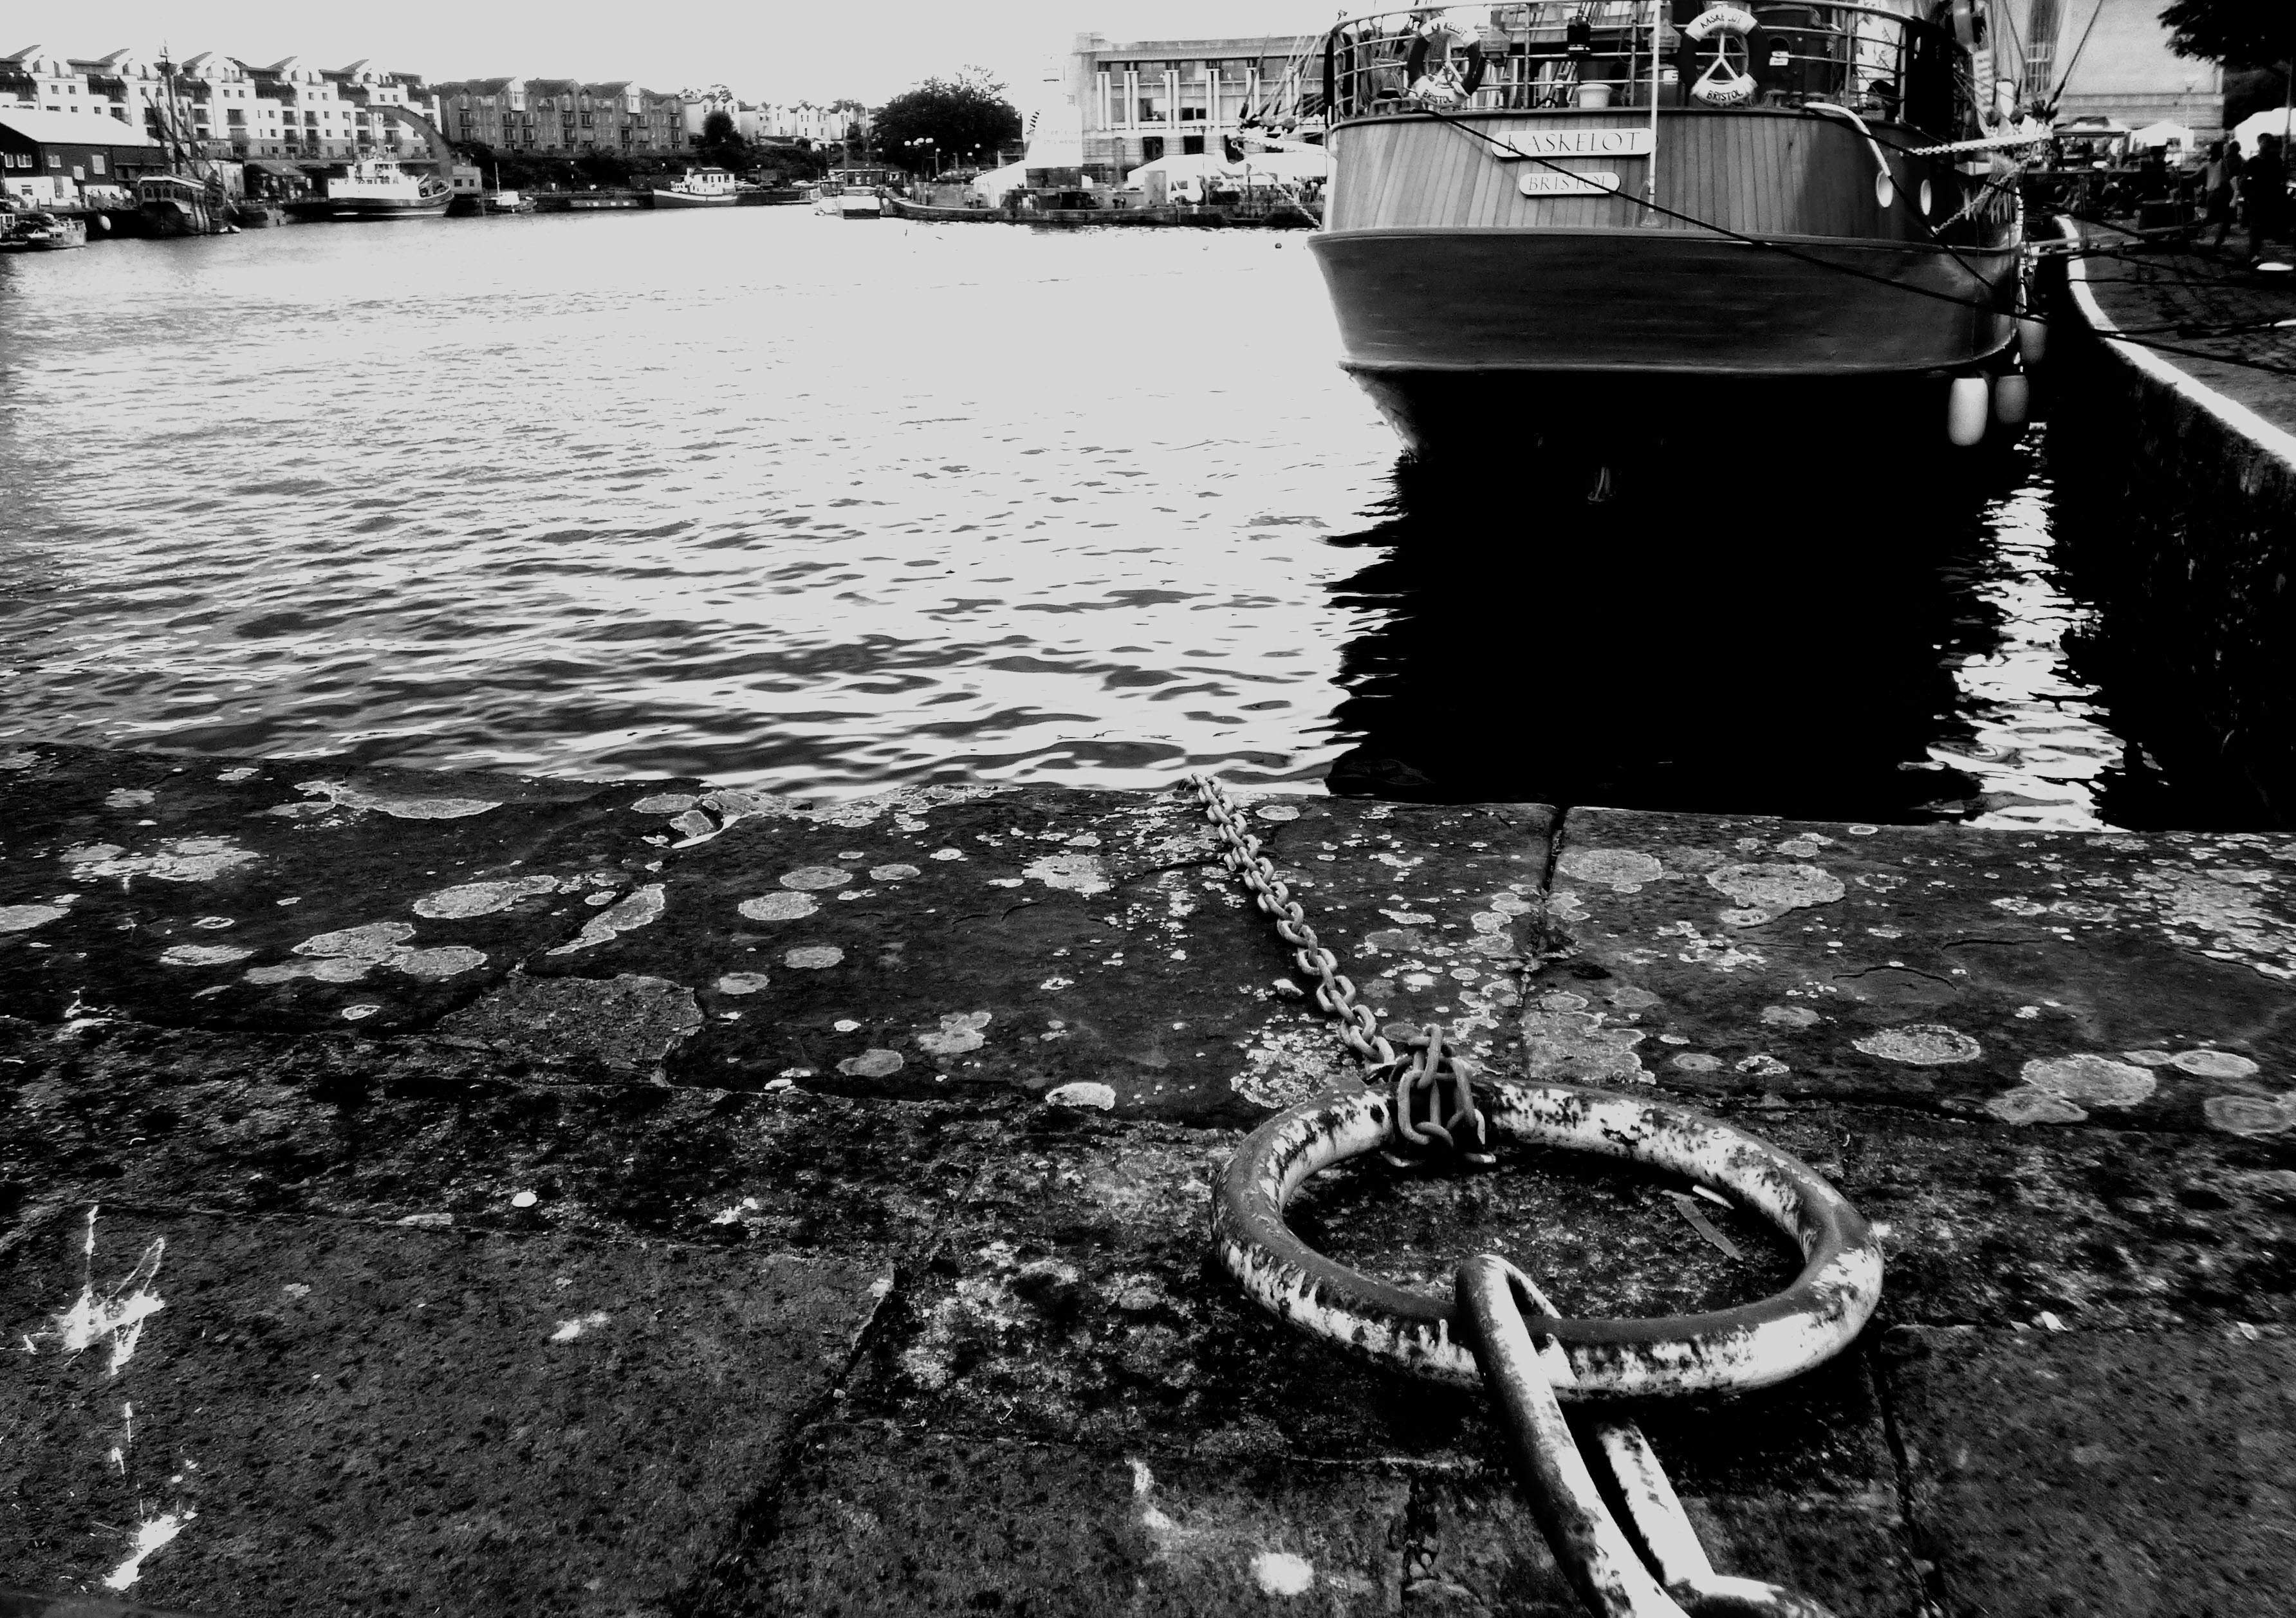
sea, coast, water, black and white, boat, photography, reflection, vehicle, black, monochrome, waterway, monochrome photography